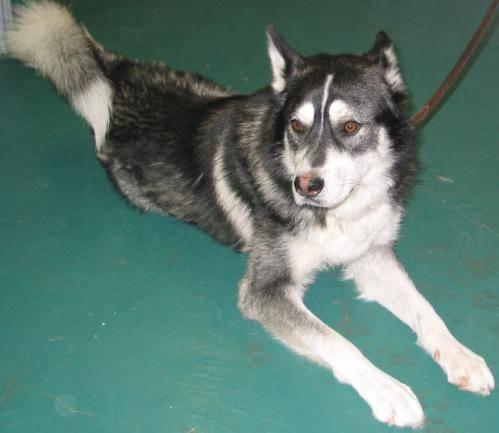
dog